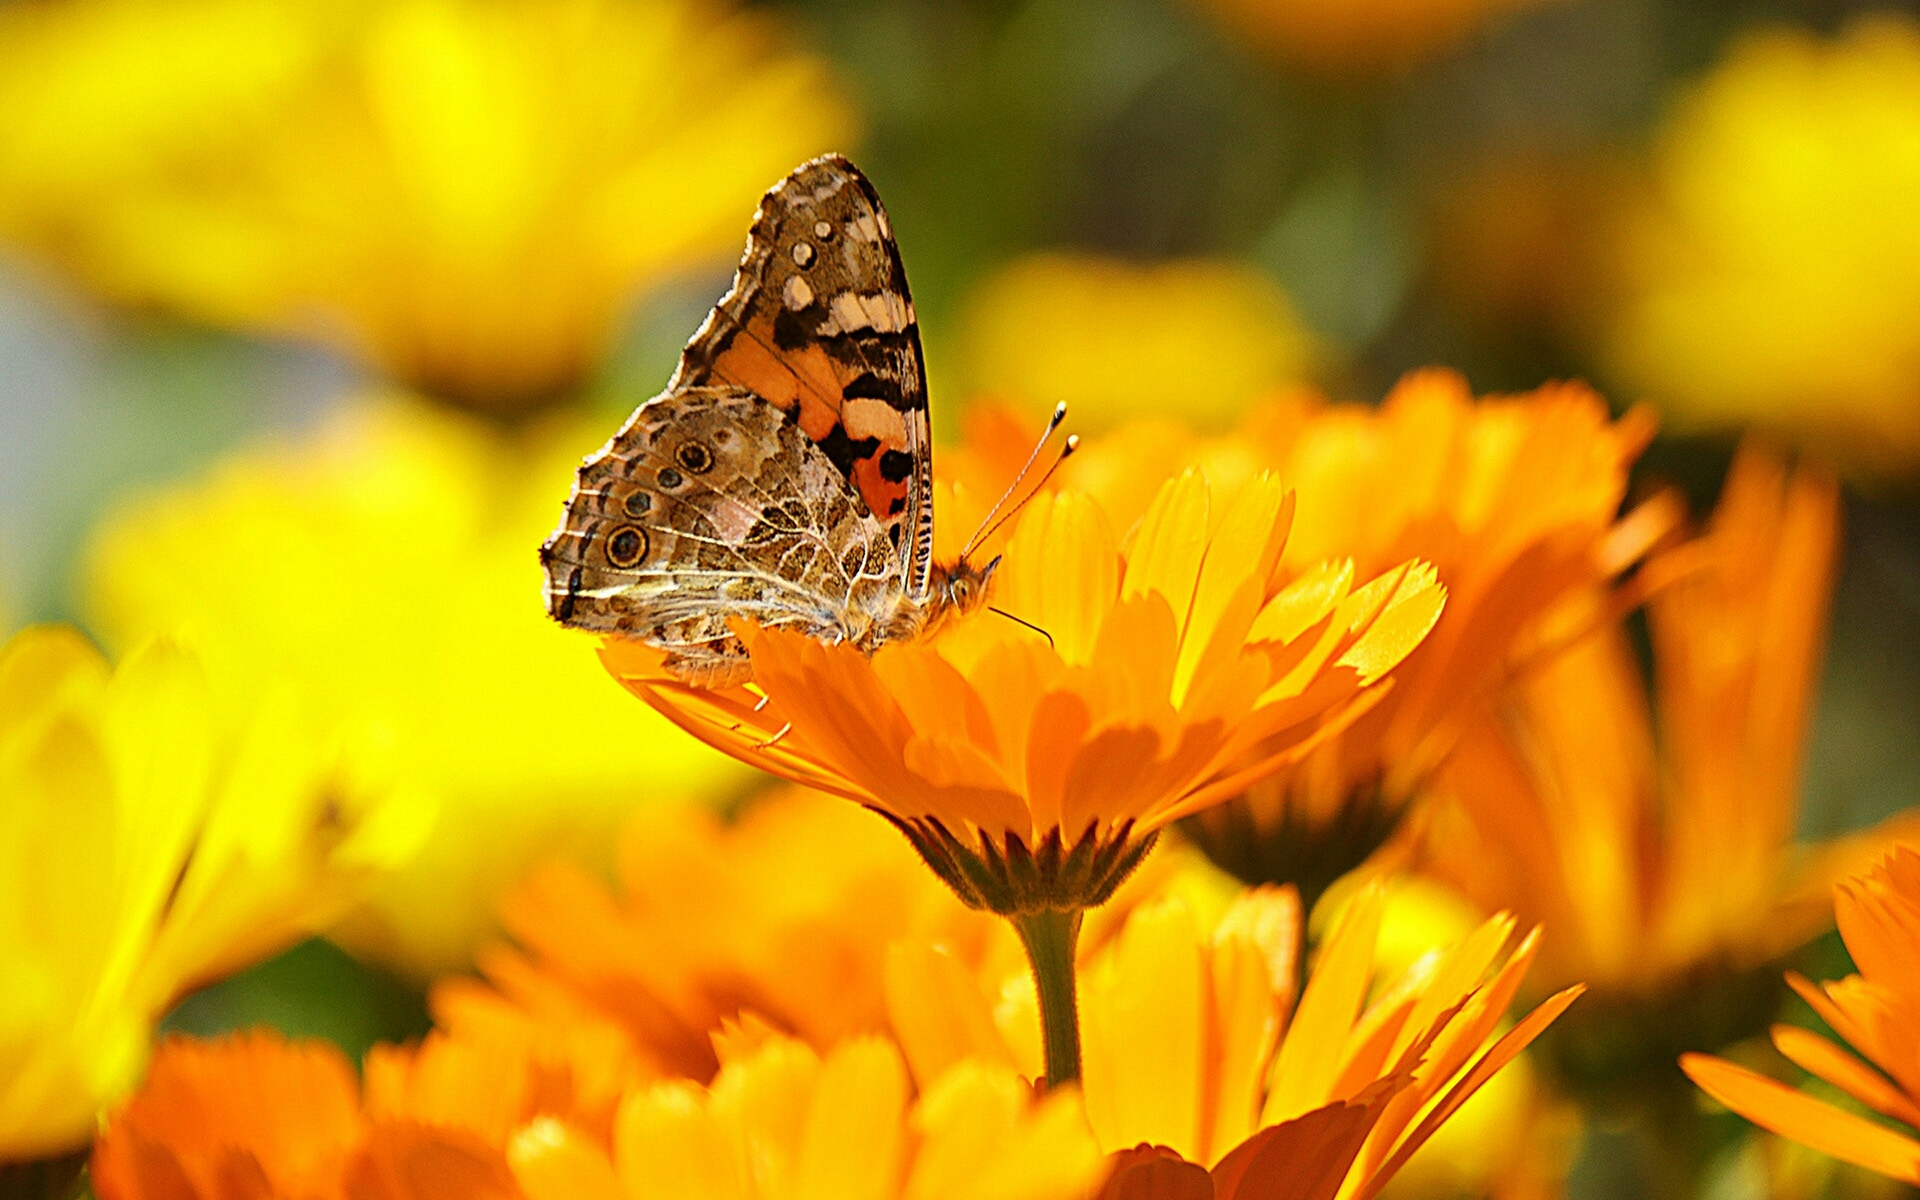
butterfly, flowers, invertebrate, petal, insect, arthropod, flower, pollinator, moths and butterflies, vanessa cardui, flowering plant, wildflower, close up, pollen, macro photography, wildlife, brush footed butterfly, herbaceous plant, moth, perennial plant, annual plant, daisy family, Pedicel, Vanessa butterfly, Forb, Cynthia subgenus, lantana, wing, milkweed, American painted lady